Czesław Miłosz

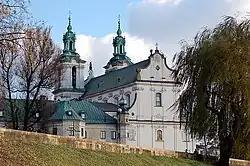
Miłosz's final resting place: Skałka Roman Catholic Church, Kraków

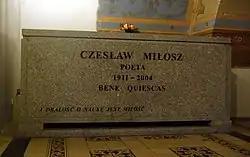

Czesław Miłosz died on 14 August 2004, at his Kraków home, aged 93. He was given a state funeral at the historic Mariacki Church in Kraków. Polish Prime Minister Marek Belka attended, as did the former president of Poland, Lech Wałęsa. Thousands of people lined the streets to witness his coffin moved by military escort to his final resting place at Skałka Roman Catholic Church, where he was one of the last to be commemorated. In front of that church, the poets Seamus Heaney, Adam Zagajewski, and Robert Hass read Miłosz's poem "In Szetejnie" in Polish, French, English, Russian, Lithuanian, and Hebrew—all the languages Miłosz knew. Media from around the world covered the funeral.